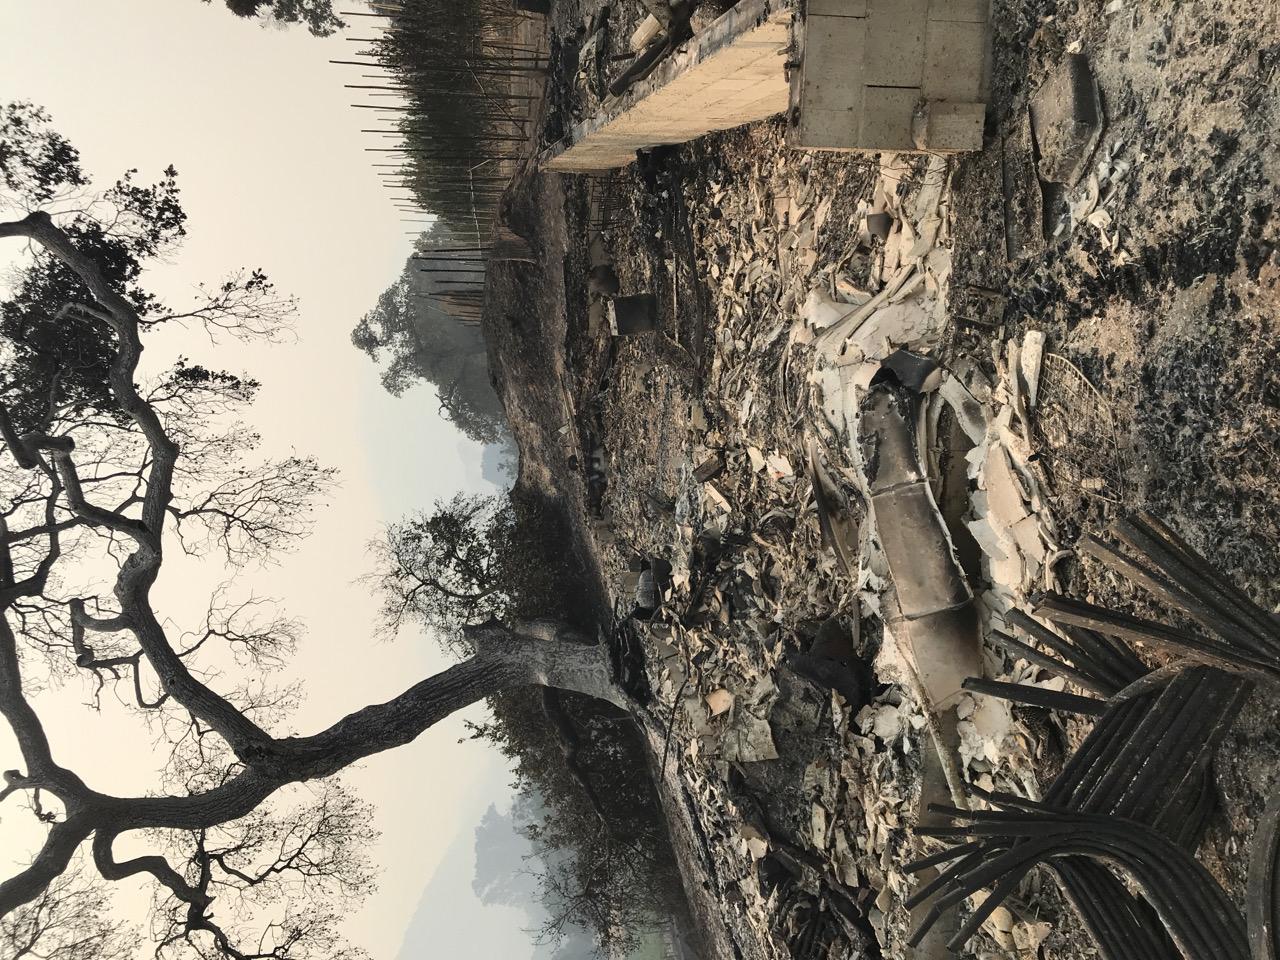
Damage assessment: destroyed